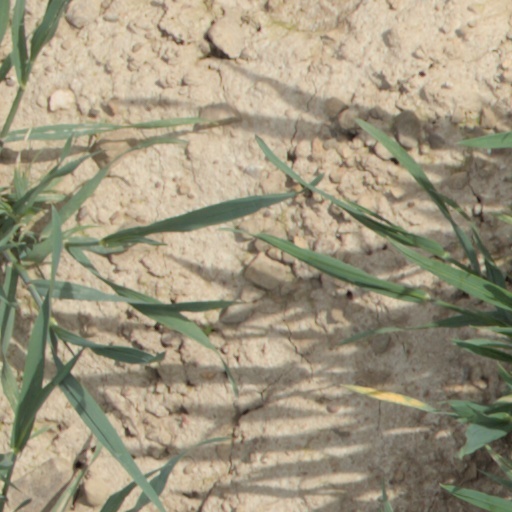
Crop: wheat